David J. Stevenson

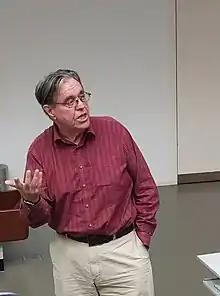
Dave Stevenson on a lecture

Stevenson's tongue-in-cheek idea about sending a probe into the earth includes the use of nuclear weapons to crack the Earth's crust, simultaneously melting and filling the crack with molten iron containing a probe. The iron, by the action of its weight, will propagate a crack into the mantle and would subsequently sink and reach the Earth's core in weeks. Communication with the probe would be achieved with modulated acoustic waves. This idea was used in the book "".